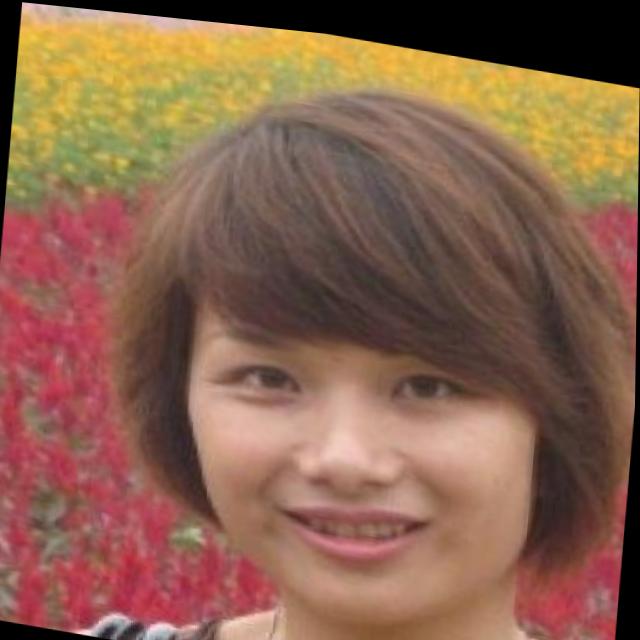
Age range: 21-44